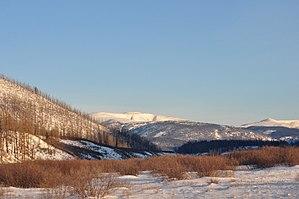
L'emplacement de la tombe de Gengis Khan a été l'objet de nombreuses théories et recherches. À ce jour, il n'a pas encore été formellement découvert. Deux expéditions menées en 2015 et 2016 confortent l'hypothèse de la présence de la tombe impériale au sommet du mont Burkhan Khaldun, dans le Nord-Est de la Mongolie.